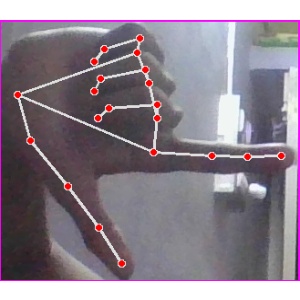
अक्षर: ख